Resian dialect

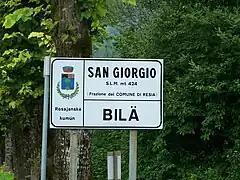
A bilingual sign in Italian and Resian in the Resia Valley. The name is not adapted to the new orthography, and the name should be spelled "Bila".

Previously, the phoneme could optionally also be written with (e.g., "Ravanza" instead of "Ravanca"); however that is found inappropriate today. Despite the standard orthography, many street signs are still not adapted to the new orthography and have misspelled names on them.